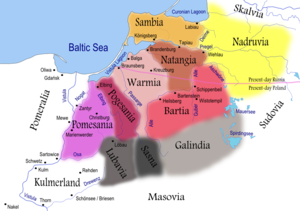
Masurien / Gammel preusserne
Gammelpreussiske stammer i 1200-tallet
Masurien er en historisk region i den nordøstlige del af Polen og landets største indsølandskab. Det ligger i dag i det Ermlandsk-Masuriske voivodskab.